Hammersly-Strominger House

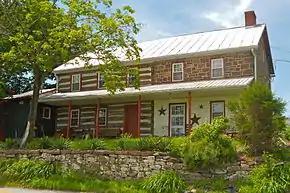

Hammersly-Strominger House is a historic home located at Newberry Township, York County, Pennsylvania. It was built in two phases. The first section was built about 1790, and is a -story, log structure with a gable roof. A -story, gable-roofed, stone section was added in 1835. It features a shed-roofed porch.